Music of Germany

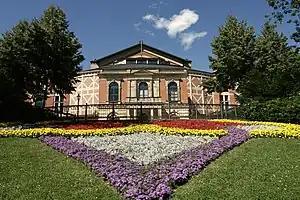
The Bayreuth Festspielhaus

Wolfgang Amadeus Mozart's "Die Zauberflöte" (1791) is usually said to be the beginning of German opera. An earlier starting date for German opera, however, could be Heinrich Schütz's "Dafne" from 1627. Schütz is said to be the first great German composer before Johann Sebastian Bach, and was a major figure in 17th-century music.